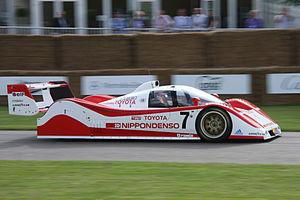
La Toyota TS010 est une voiture de Sport-prototypes de la génération dite des « Sports 3,5 L ». Elle participa au Championnat du monde des voitures de sport de la FIA en 1991 et 1992 et aux 24 Heures du Mans 1992 et 1993. Durant cette période, elle fut la principale concurrente de la Peugeot 905.
Hitoshi Ogawa, né le 15 février 1956 à Okazaki au Japon, est un pilote de course automobile international japonais. Il s'est tué le 24 mai 1992 lors d'une course de Formule 3000 sur le Circuit de Suzuka suite à une collision avec Andrew Gilbert-Scott.
Organisée la première fois en 2015, Monza Historic est une compétition de voitures historiques de courses créé par Peter Auto. Située sur l'Autodrome nationale de Monza en Italie, cet événement rassemble sept plateaux by Peter Auto ainsi que le plateau invité : le FIA Lurani Trophy et ses Formule Junior.